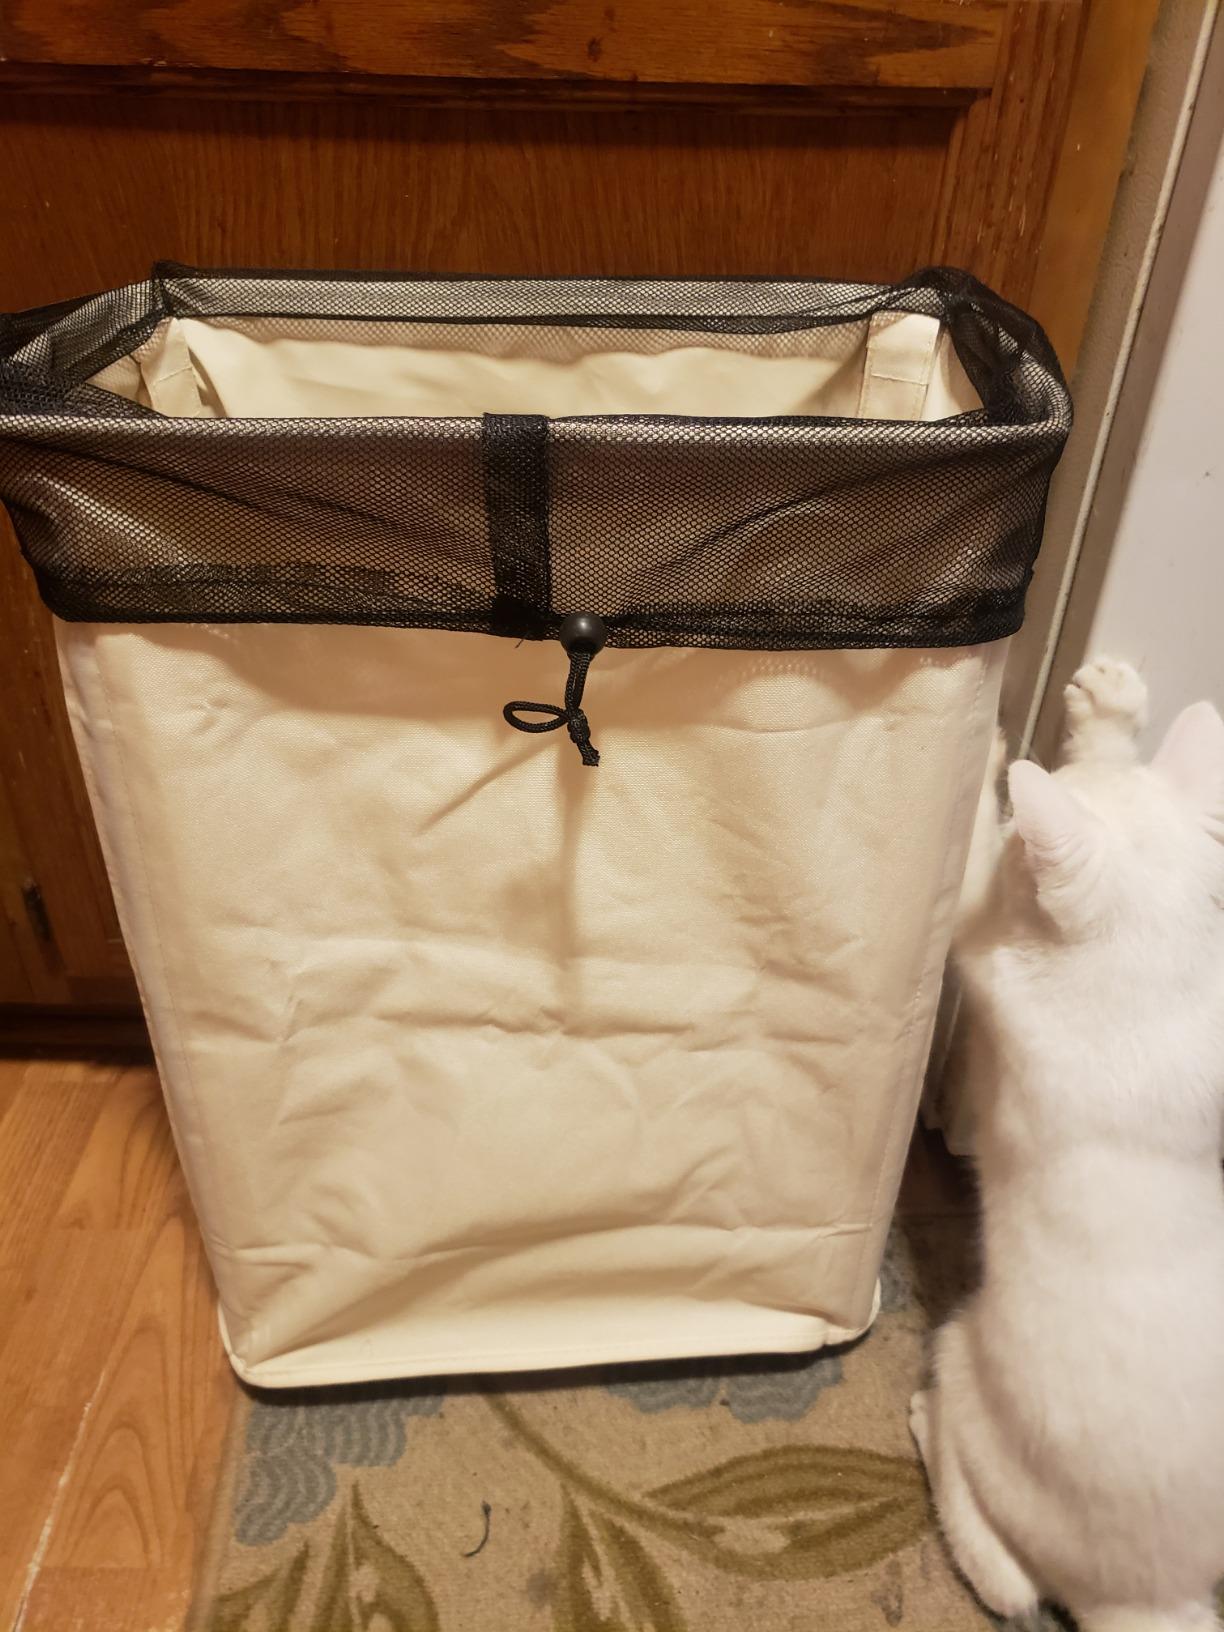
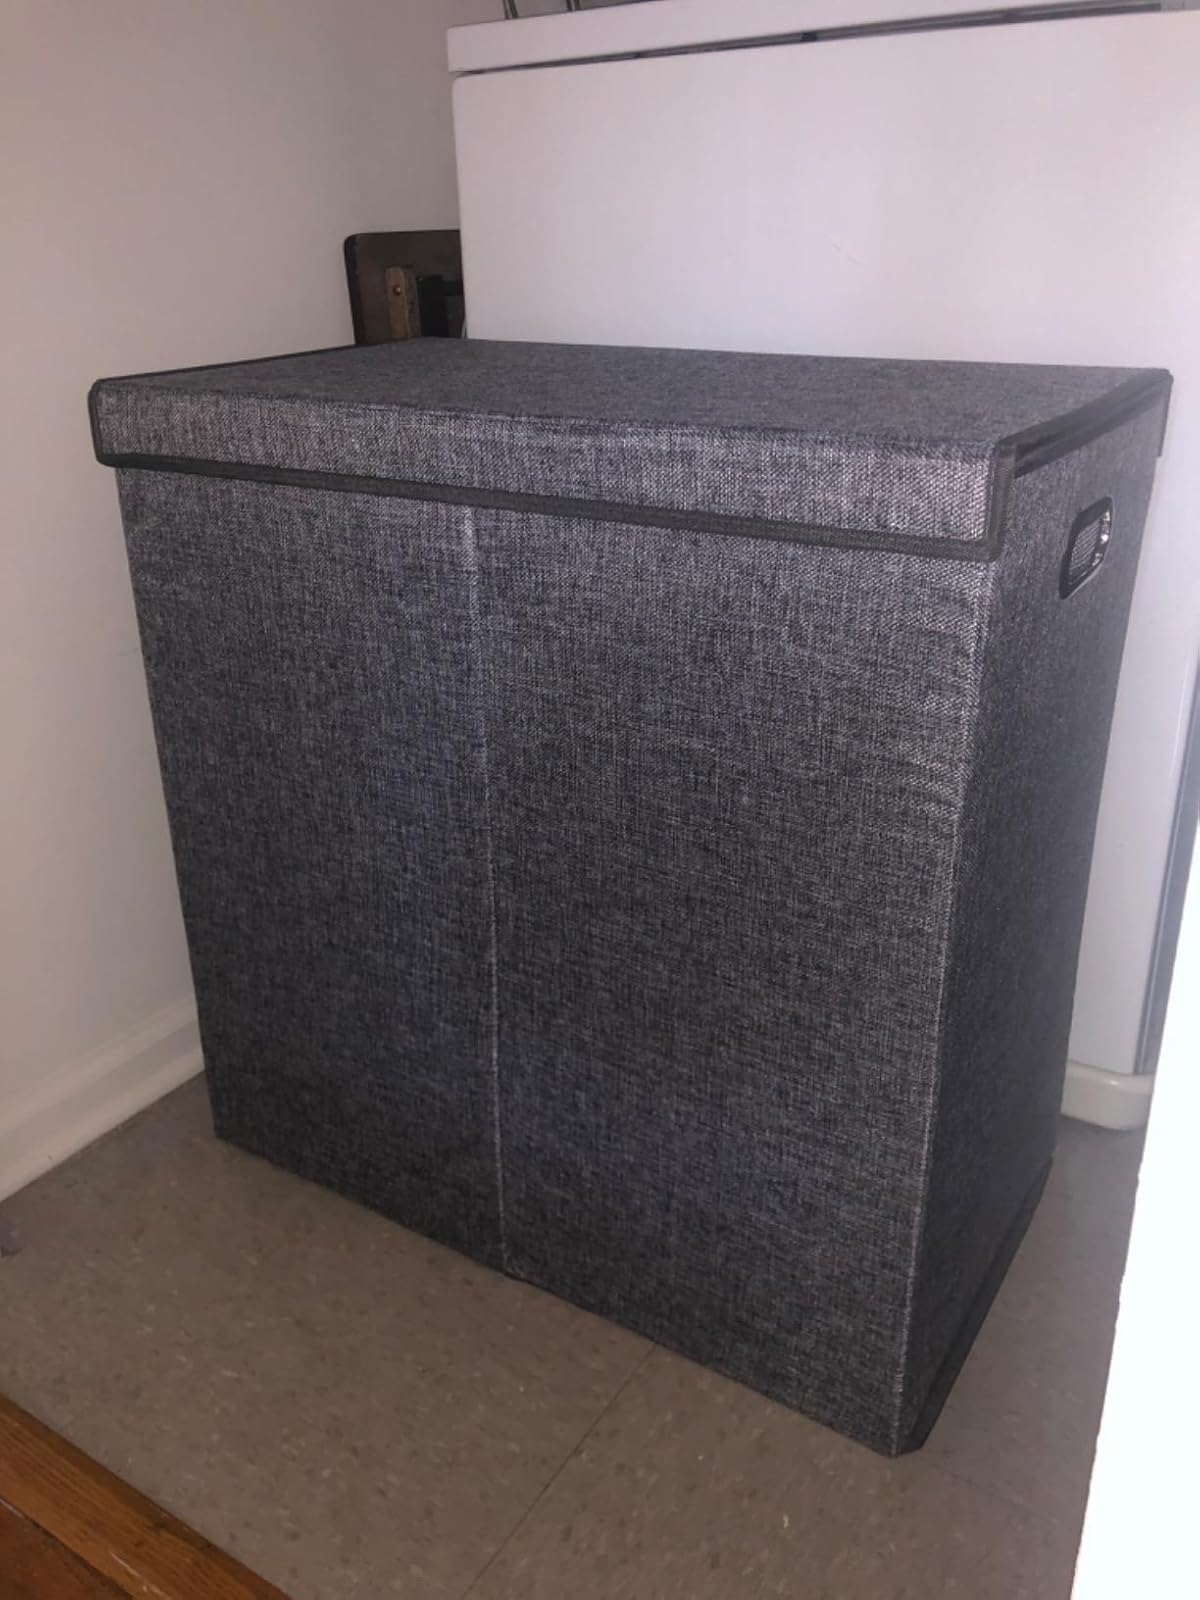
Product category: items_hamper
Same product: no